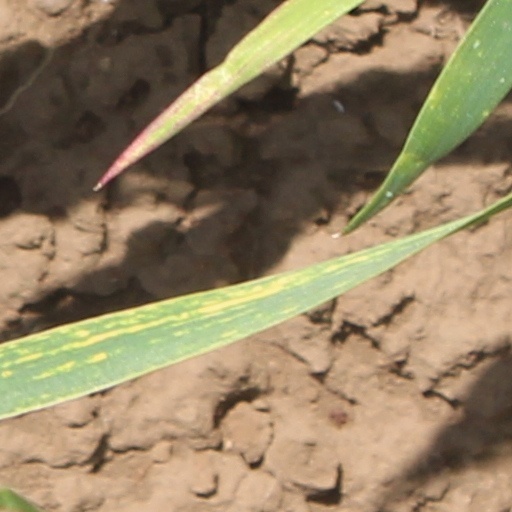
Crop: wheat